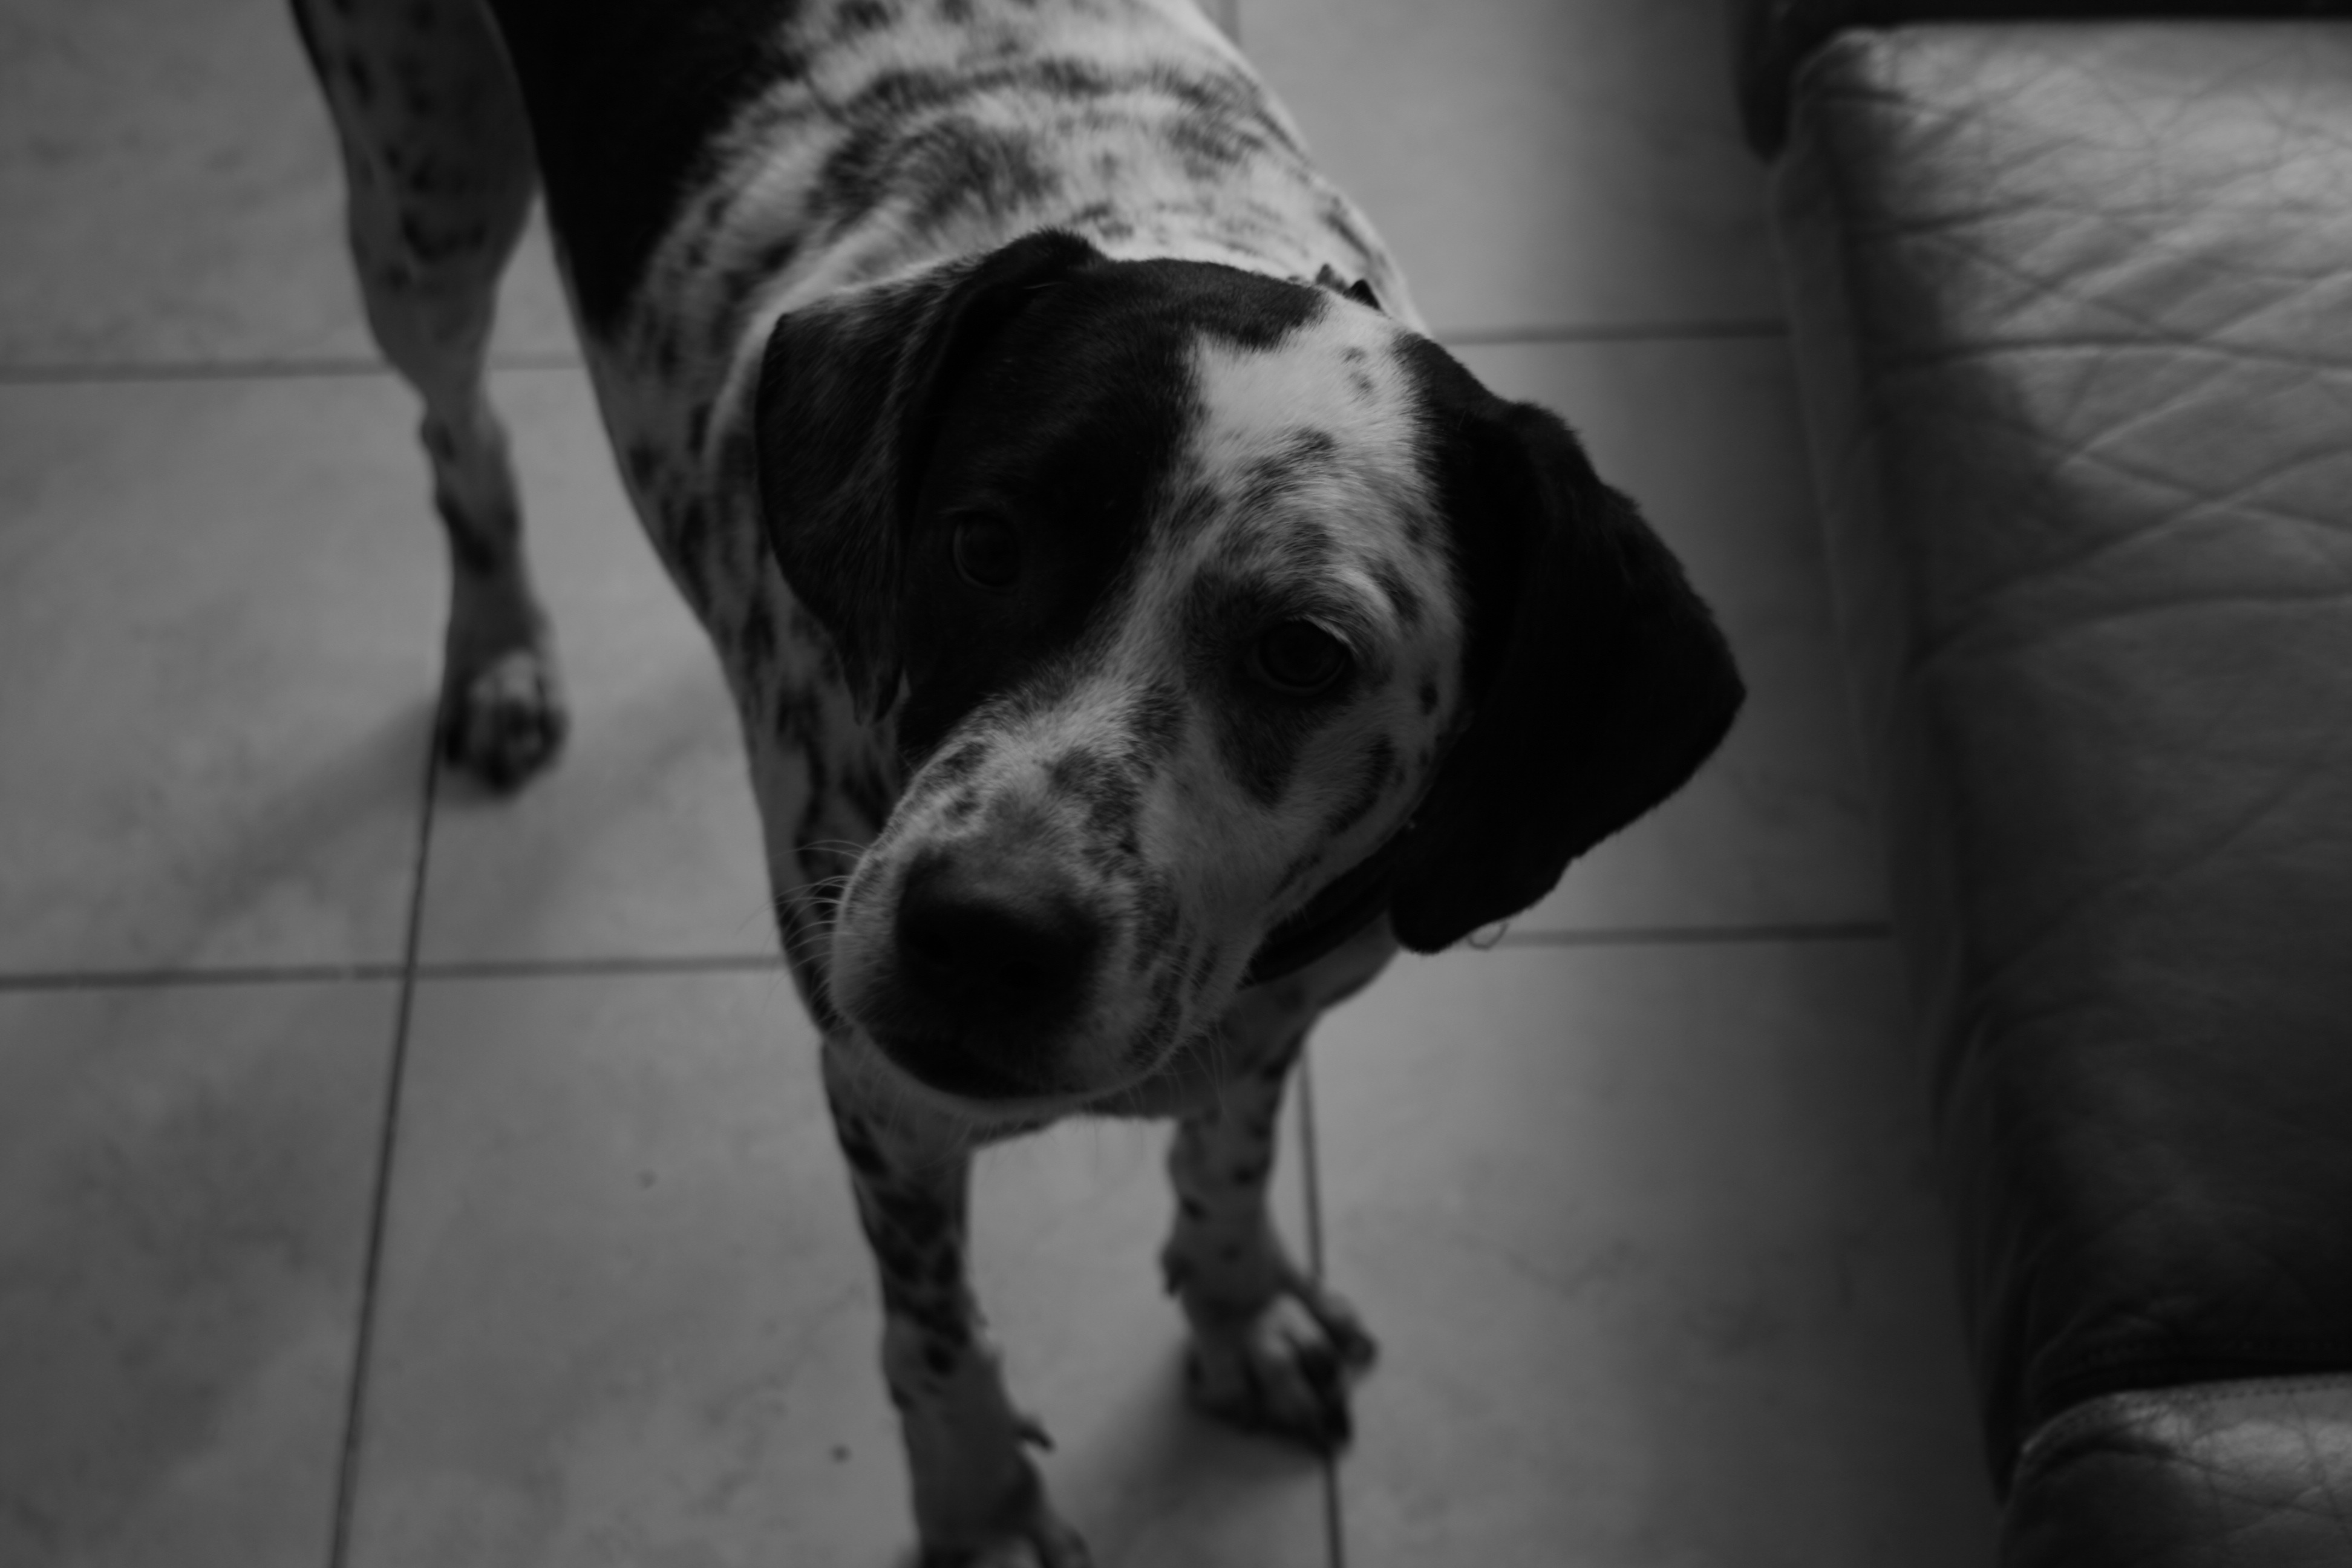
black and white, dog, mammal, black, monochrome, vertebrate, monochrome photography, dog like mammal